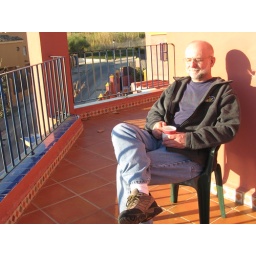
My first day in Spain and it hit 60 degrees. Up on the roof of Tom's house in Rota, Spain.